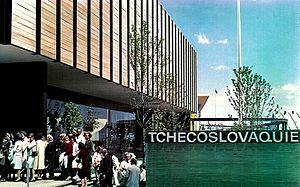
Pavillon de la Tchécoslovaquie à l'Exposition universelle de 1967 à Montréal